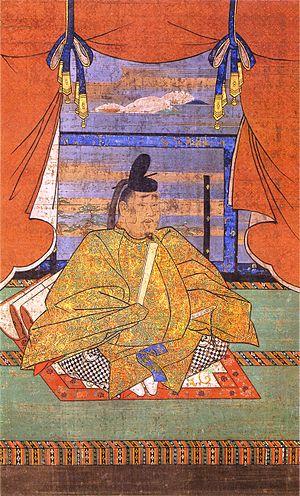
Cette page dresse une liste de personnalités nées au cours de l'année 926 :
Cette page dresse une liste de personnalités mortes au cours de l'année 967 :